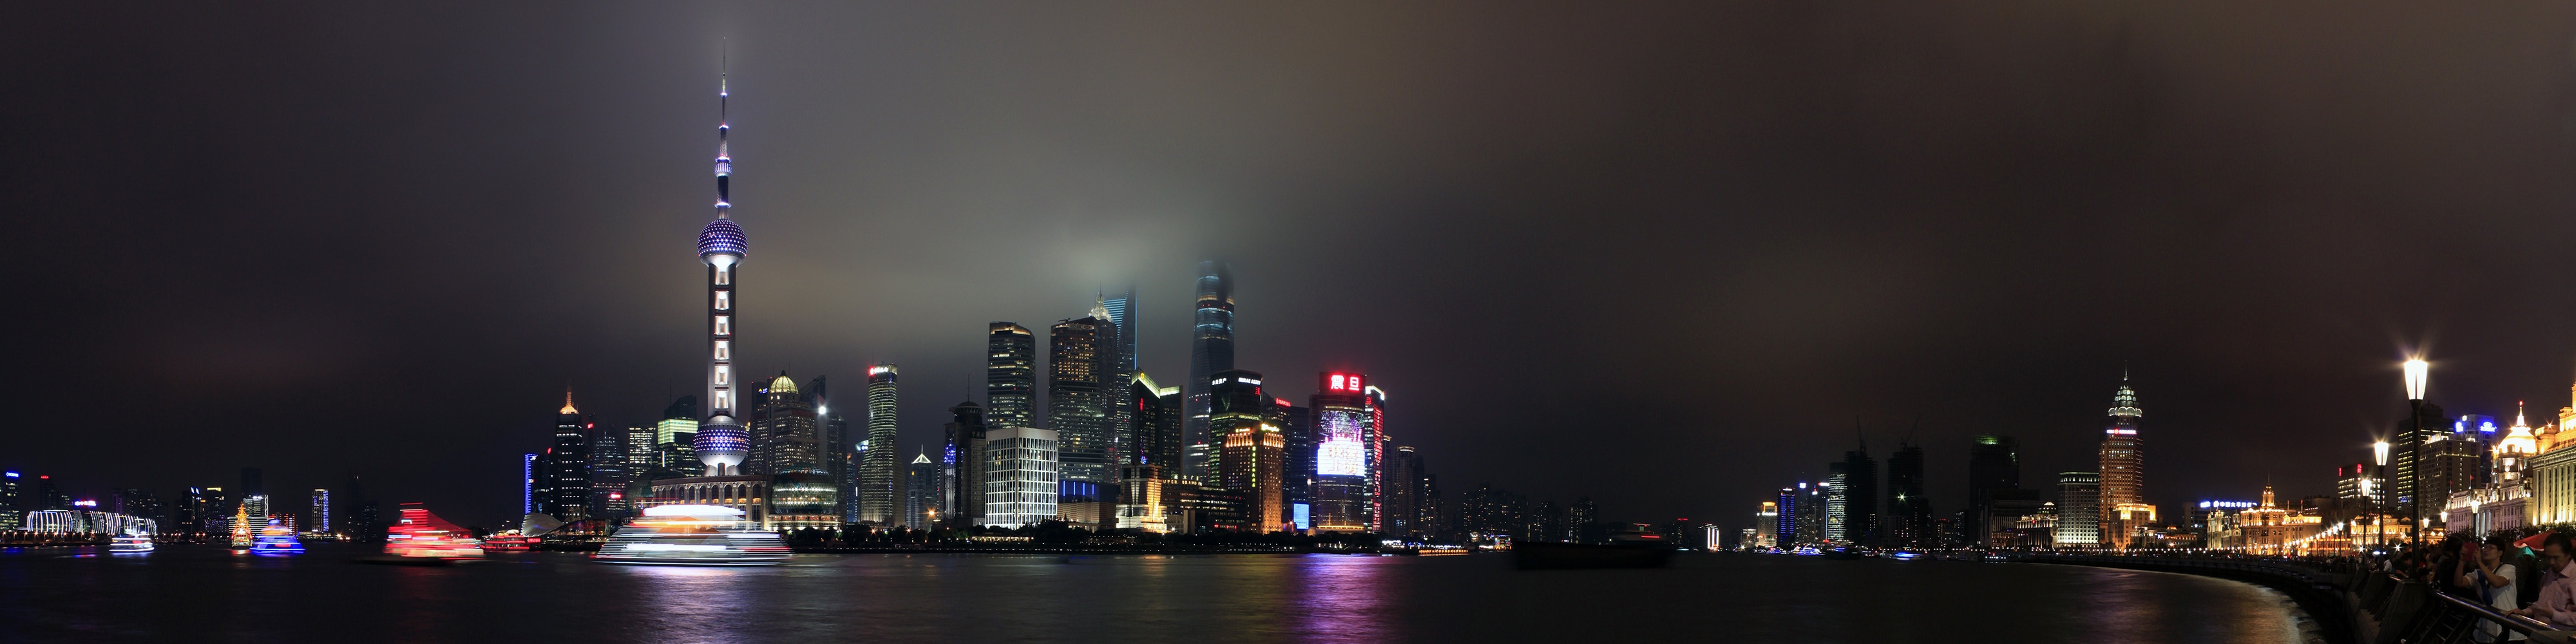
sea, water, light, architecture, skyline, night, view, building, city, skyscraper, cityscape, travel, asian, chinese, reflection, tower, colourful, landmark, business, colorful, tourism, fireworks, shanghai, famous, china, metropolis, geographical feature, human settlement